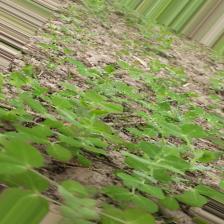
Label: Normal